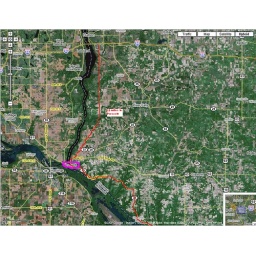
From the building with the red roof to Prescott (circled in purple).